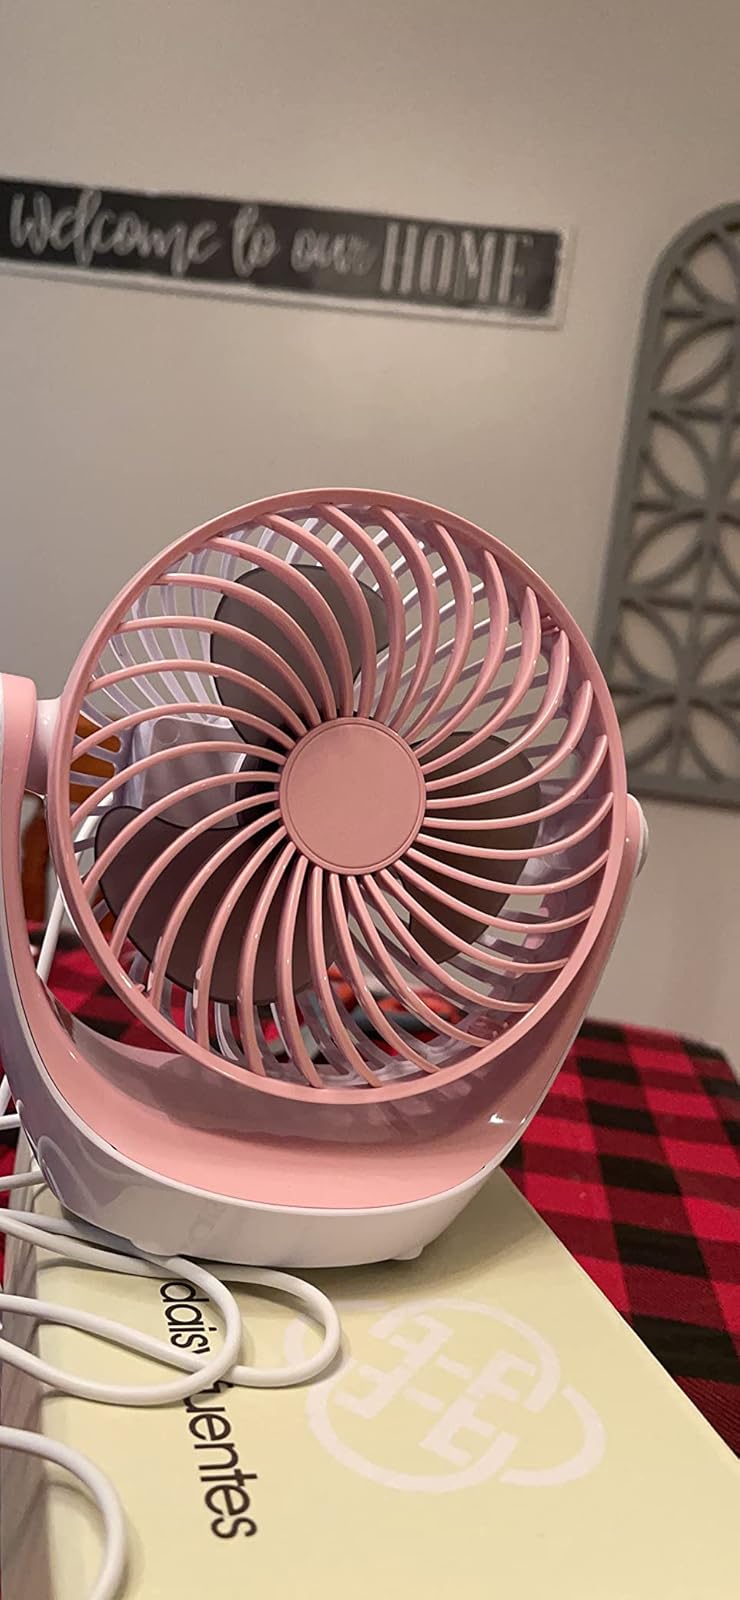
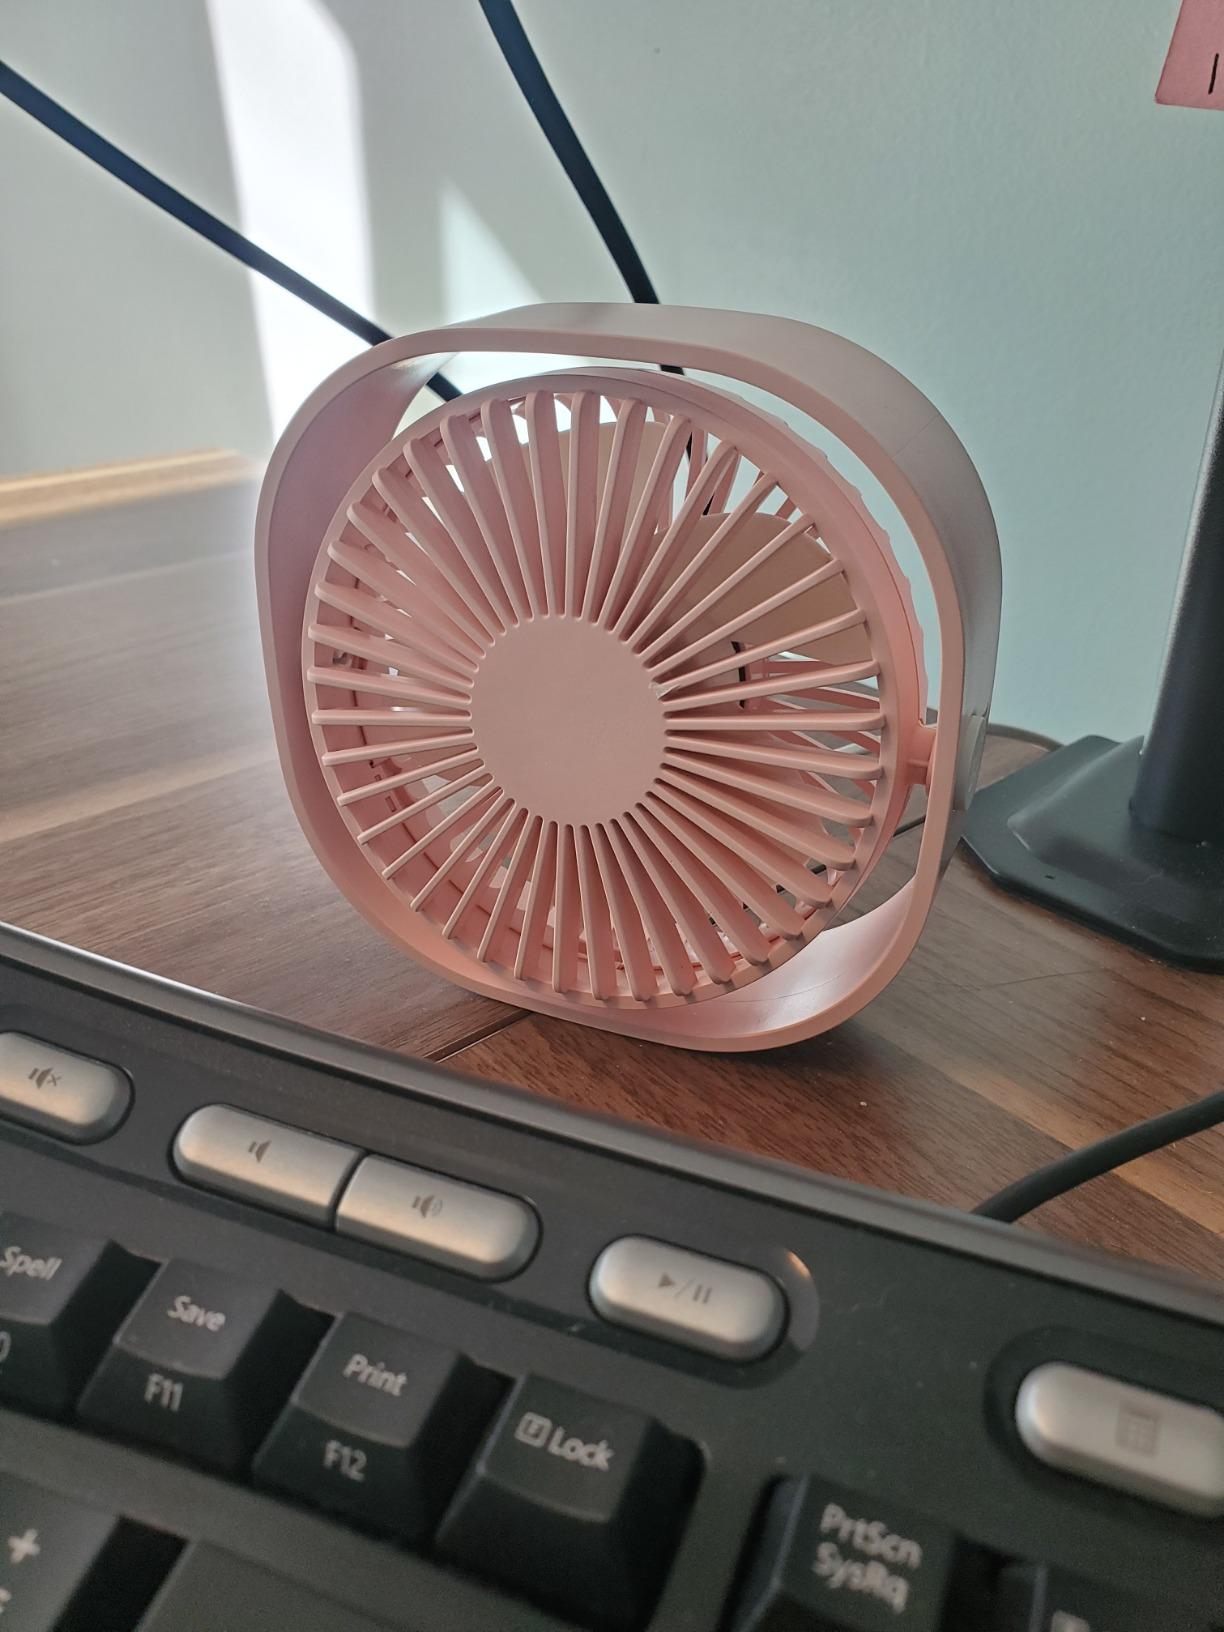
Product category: fan
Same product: no